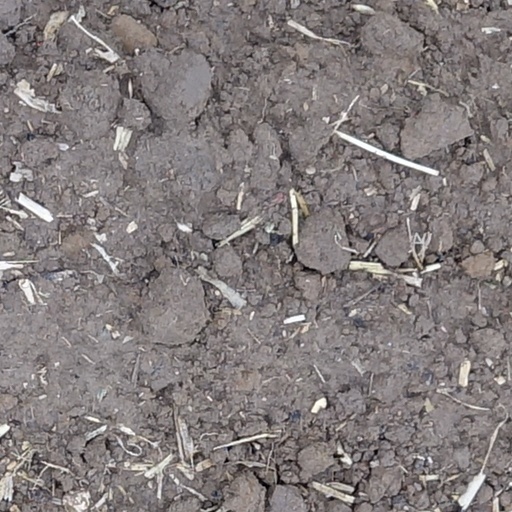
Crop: wheat